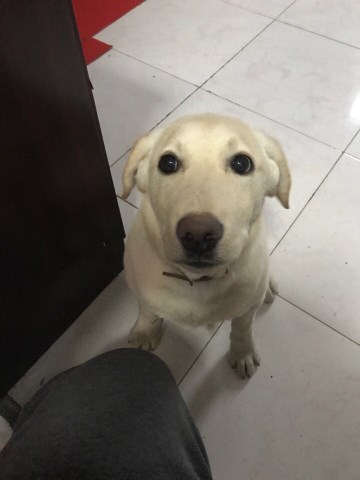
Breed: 3580-n000122-Labrador_retriever